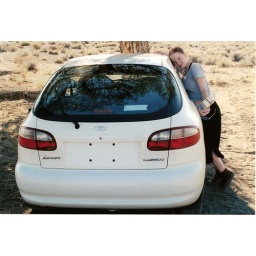
you don't need licence plates on your car in california.